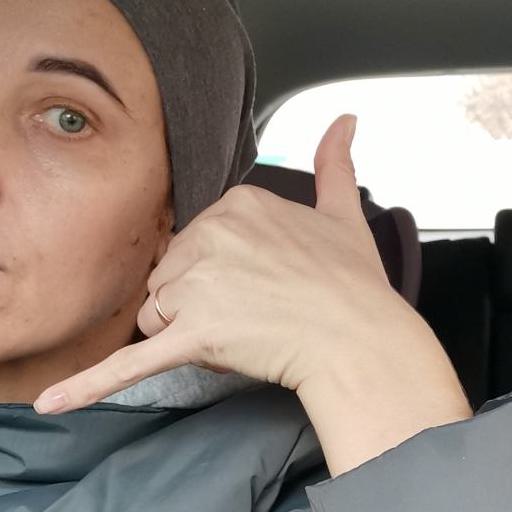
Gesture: call